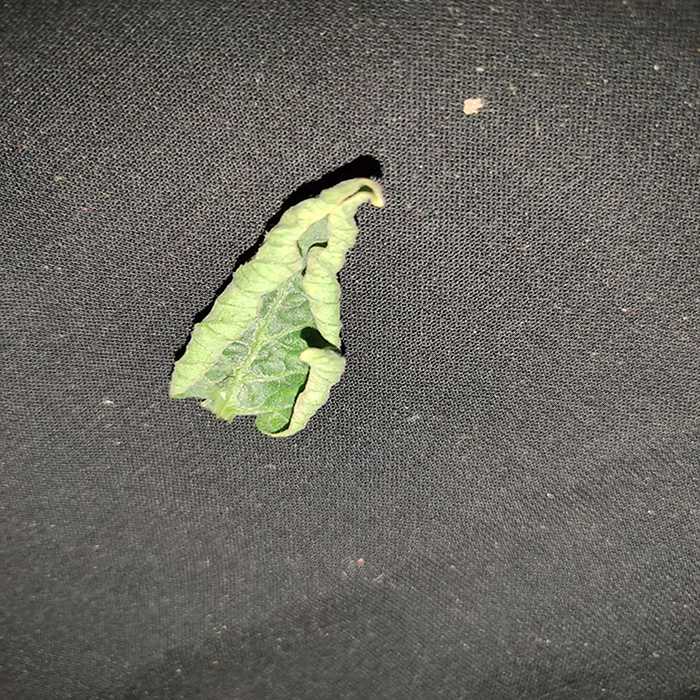
Plant: Tomato
Label: Tomato leaf curl virus